Real-time strategy

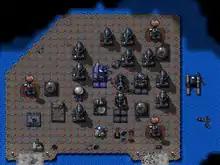
The "OpenHV" project uses 8-bit pixel art graphics.

"Total Annihilation" (1997) was the first real-time strategy game to utilize true 3D units, terrain, and physics in both rendering and in gameplay. For instance, the missiles in "Total Annihilation" travel in real time in simulated 3D space, and they can miss their target by passing over or under it. Similarly, missile-armed units in "Earth 2150" are at a serious disadvantage when the opponent is on high ground because the missiles often hit the cliffside, even in the case when the attacker is a missile-armed helicopter. "Homeworld", "Warzone 2100 and Machines" (all released in 1999) advanced the use of fully 3D environments in real-time strategy titles. In the case of "Homeworld", the game is set in space, offering a uniquely exploitable 3D environment in which all units can move vertically in addition to the horizontal plane. However, the near-industry-wide switch to full 3D was very gradual and most real-time strategy titles, including the first sequels to "Command & Conquer", initially used isometric 3D graphics made by pre-rendered 3D tiles. Only in later years did these games begin to use true 3D graphics and gameplay, making it possible to rotate the view of the battlefield in real-time. "Spring" is a good example of the transformation from semi-3D to full-3D game simulations. It is an open-source project, which aims to give a "Total Annihilation" game-play experience in three dimensions. The most ambitious use of full 3D graphics was realized in "Supreme Commander", where all projectiles, units and terrain were simulated in real time, taking full advantage of the UI's zoom feature, which allowed cartographic style navigation of the 3D environment. This led to a number of unique gameplay elements, which were mostly obscured by the lack of computing power available in 2007, at the release date.